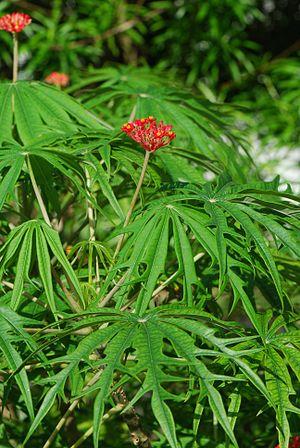
Jatropha multifida, Corail, île Maurice
L'Arbre corail ou Médicinier, Médicinier d'Espagne est un arbuste succulent de la famille des Euphorbiaceae. Il est originaire d'Amérique tropicale.
L'architecture végétale est une discipline botanique fondée sur l'analyse morphologique qui cherche à rendre compte de l'organisation spatio-temporelle de l'appareil végétatif des plantes. Cette architecture « est, à tout moment, l'expression d'un équilibre entre des processus endogènes de croissance et des contraintes extérieures exercées par le milieu ».